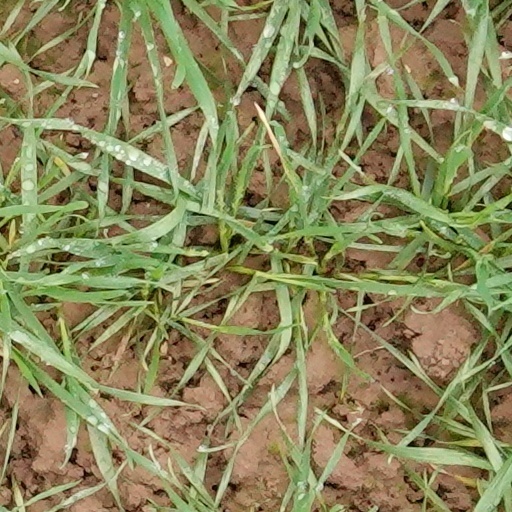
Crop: wheat